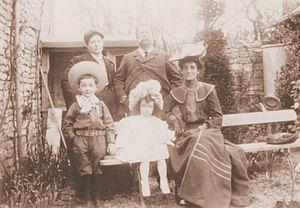
photo de la famille de Léonce Perret, son père Eliès Ferdinand Perret en haut à droite et sa mère Marie Collinet, en bas à droite. Léonce est en bas à gauche.
Léonce Perret est un comédien, metteur en scène de théâtre, scénariste, réalisateur et producteur de cinéma français né le 14 mars 1880 à Niort, et mort le 12 août 1935 dans le 7ᵉ arrondissement de Paris.